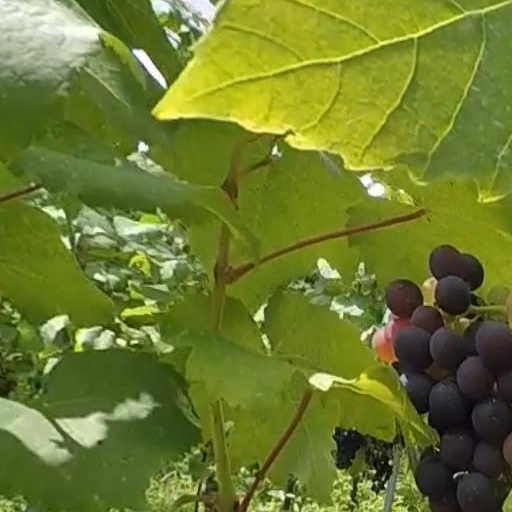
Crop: grape